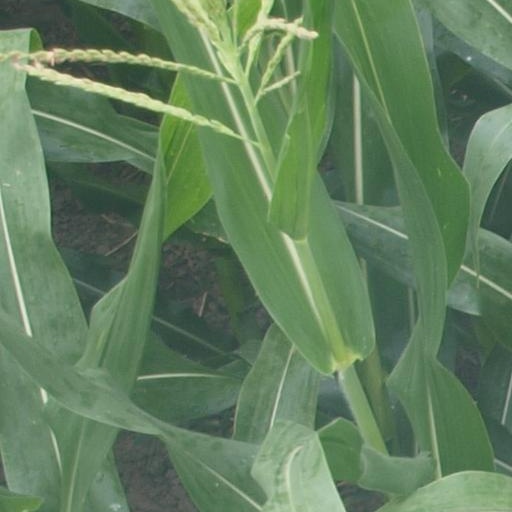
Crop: maize; corn